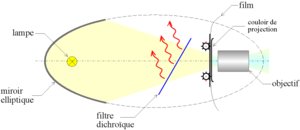
Un filtre dichroïque ou filtre interférentiel est un filtre dont les propriétés de transmission et de réflexion dépendent fortement de la longueur d'onde. En pratique, on distingue trois plages de longueur d'onde principales : une première, reflétée lorsque la lumière est en incidence normale, une seconde lorsqu’elle est à 45°, et enfin une troisième transmise par le filtre.
La projection cinématographique désigne l'ensemble des techniques utilisées pour restituer un film, généralement dans une salle de cinéma, mais aussi pour des projections privées.
Un miroir en optique est une surface réfléchissante. Les miroirs, par opposition aux éléments dits « réfractifs » tels que les dioptres, lentilles, etc. sont dits éléments « réflectifs ». Un miroir est le plus souvent un élément de verre de forme particulière dont une des faces est traitée de manière à réfléchir la lumière incidente mais peut aussi être une surface réfléchissante seule.